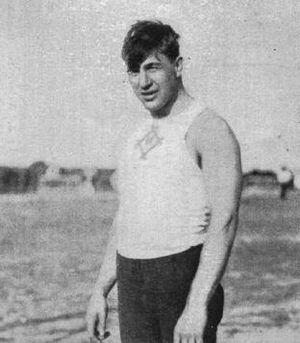
Oscar Paul Osthoff est un ancien haltérophile américain.
Les Jeux olympiques de 1904, également nommés Jeux de la IIIᵉ Olympiade, sont organisés en 1904, à Saint-Louis aux États-Unis. Ce sont les troisièmes Jeux olympiques de l'ère moderne organisés par le Comité international olympique. Ils se déroulent du 1ᵉʳ juillet au 23 novembre 1904, cent quarante-cinq jours de compétition, soit quatre mois et vingt-deux jours, pendant lesquels 651 sportifs s'affrontent dans quinze disciplines pour un total de 280 médailles.